Mexican War of Independence

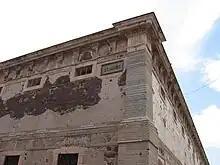
The corner of the Alhóndiga de Granaditas in Guanajuato where insurgents massacred all the Spaniards who went thinking it was a safe refuge. After his execution, Hidalgo's head hung on one corner.

The new viceroy quickly organized a defense, sending out the Spanish general Torcuato Trujillo with 1,000 men, 400 horsemen, and two cannons—all that could be found on such short notice. The crown had established a standing military in the late eighteenth century, granting non-Spaniards who served the "fuero militar", the only special privileges for mixed-race men were eligible. Indians were excluded from the military. Royal army troops of the professional army were supplemented by local militias. The regime was determined to crush the uprising and attempted to stifle malcontents who might be drawn to the insurgency.